Battambang Royal railway station

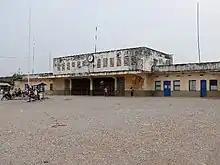
Battambang Royal Railway Station, 2009

The station building is well preserved and was repainted after taking the track out. The clock above the entrance stands still at 8:02 o'clock since an unknown day.